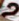
Number: 2